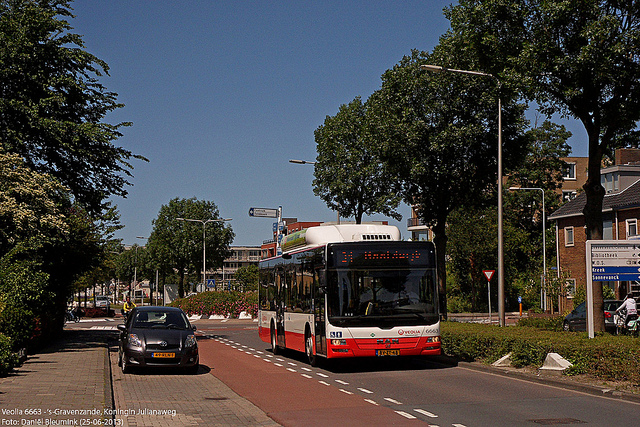
A passenger bus and car are travelling along a roadway.

Commuter bus on roadway in urban city on sunny day.

Bus driving through a small town next to a car.

a public transit bus on a city street

Bus beside of car going down urban road.